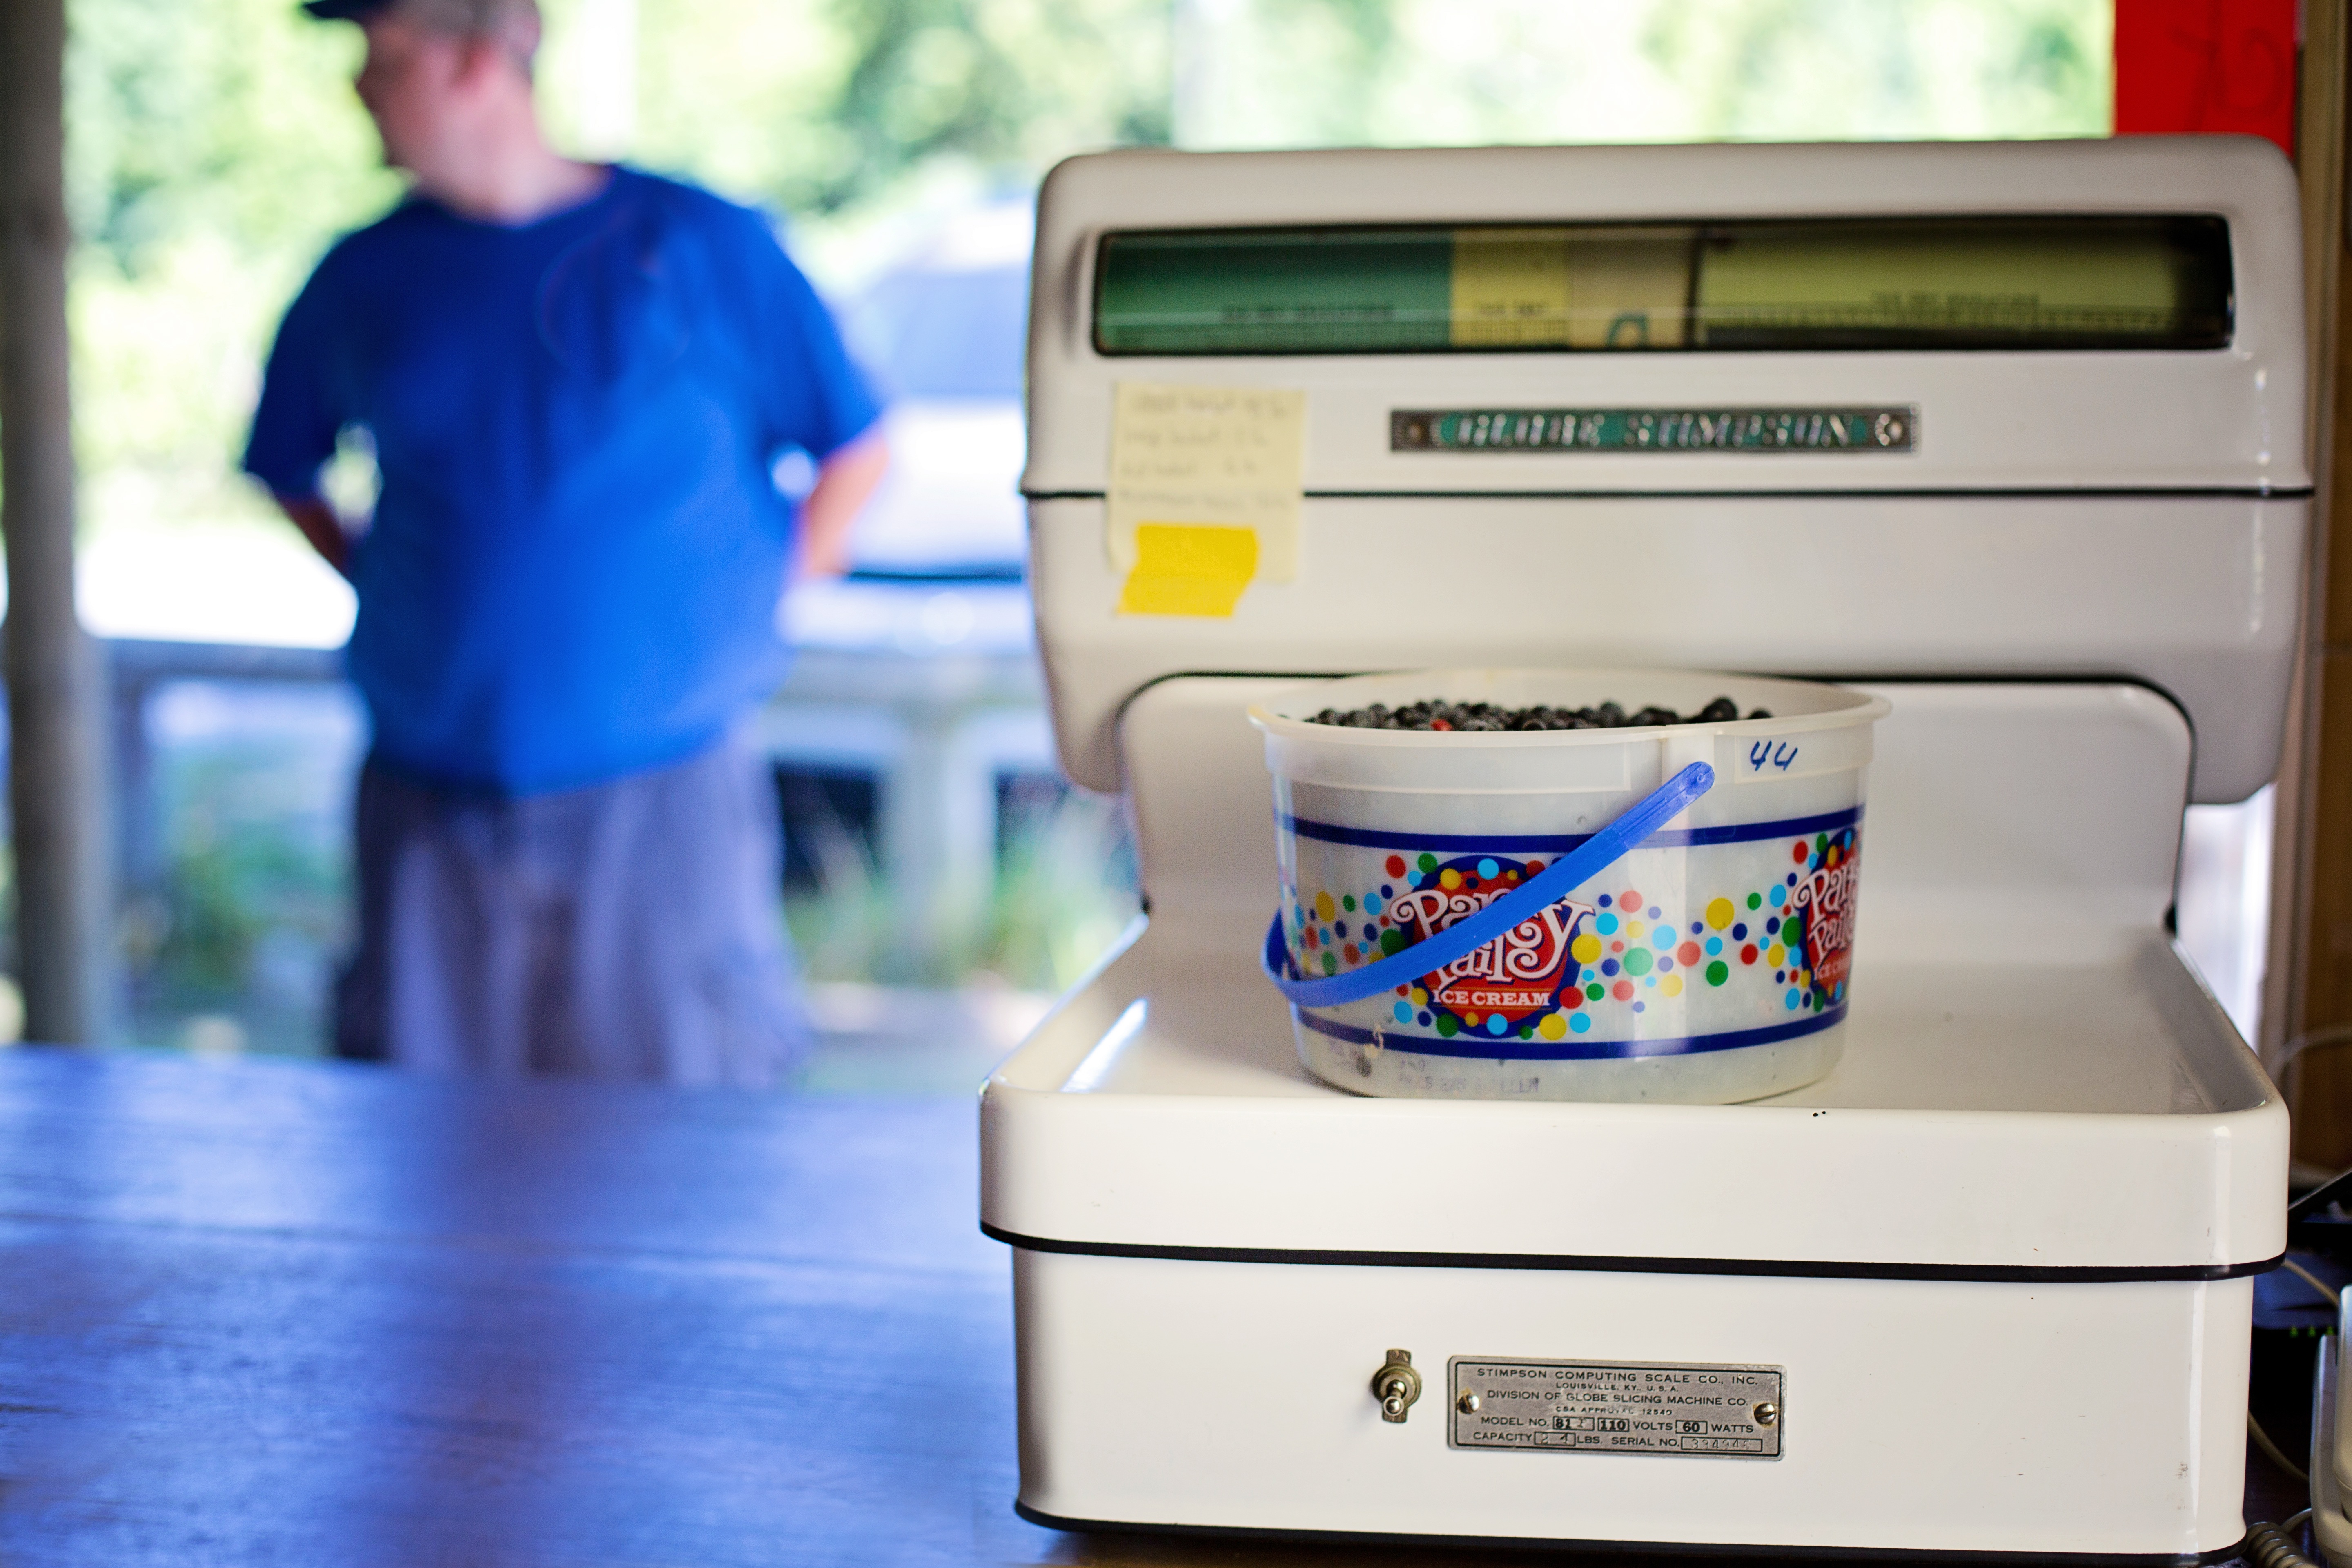
summer, scale, weight, product, cash, blueberries, blueberries on scale, weighing blueberries, blueberry picking